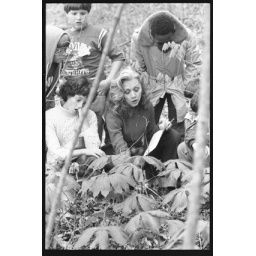
Model Laboratory School students on a field trip to Maywoods to study plant life in April 1980.